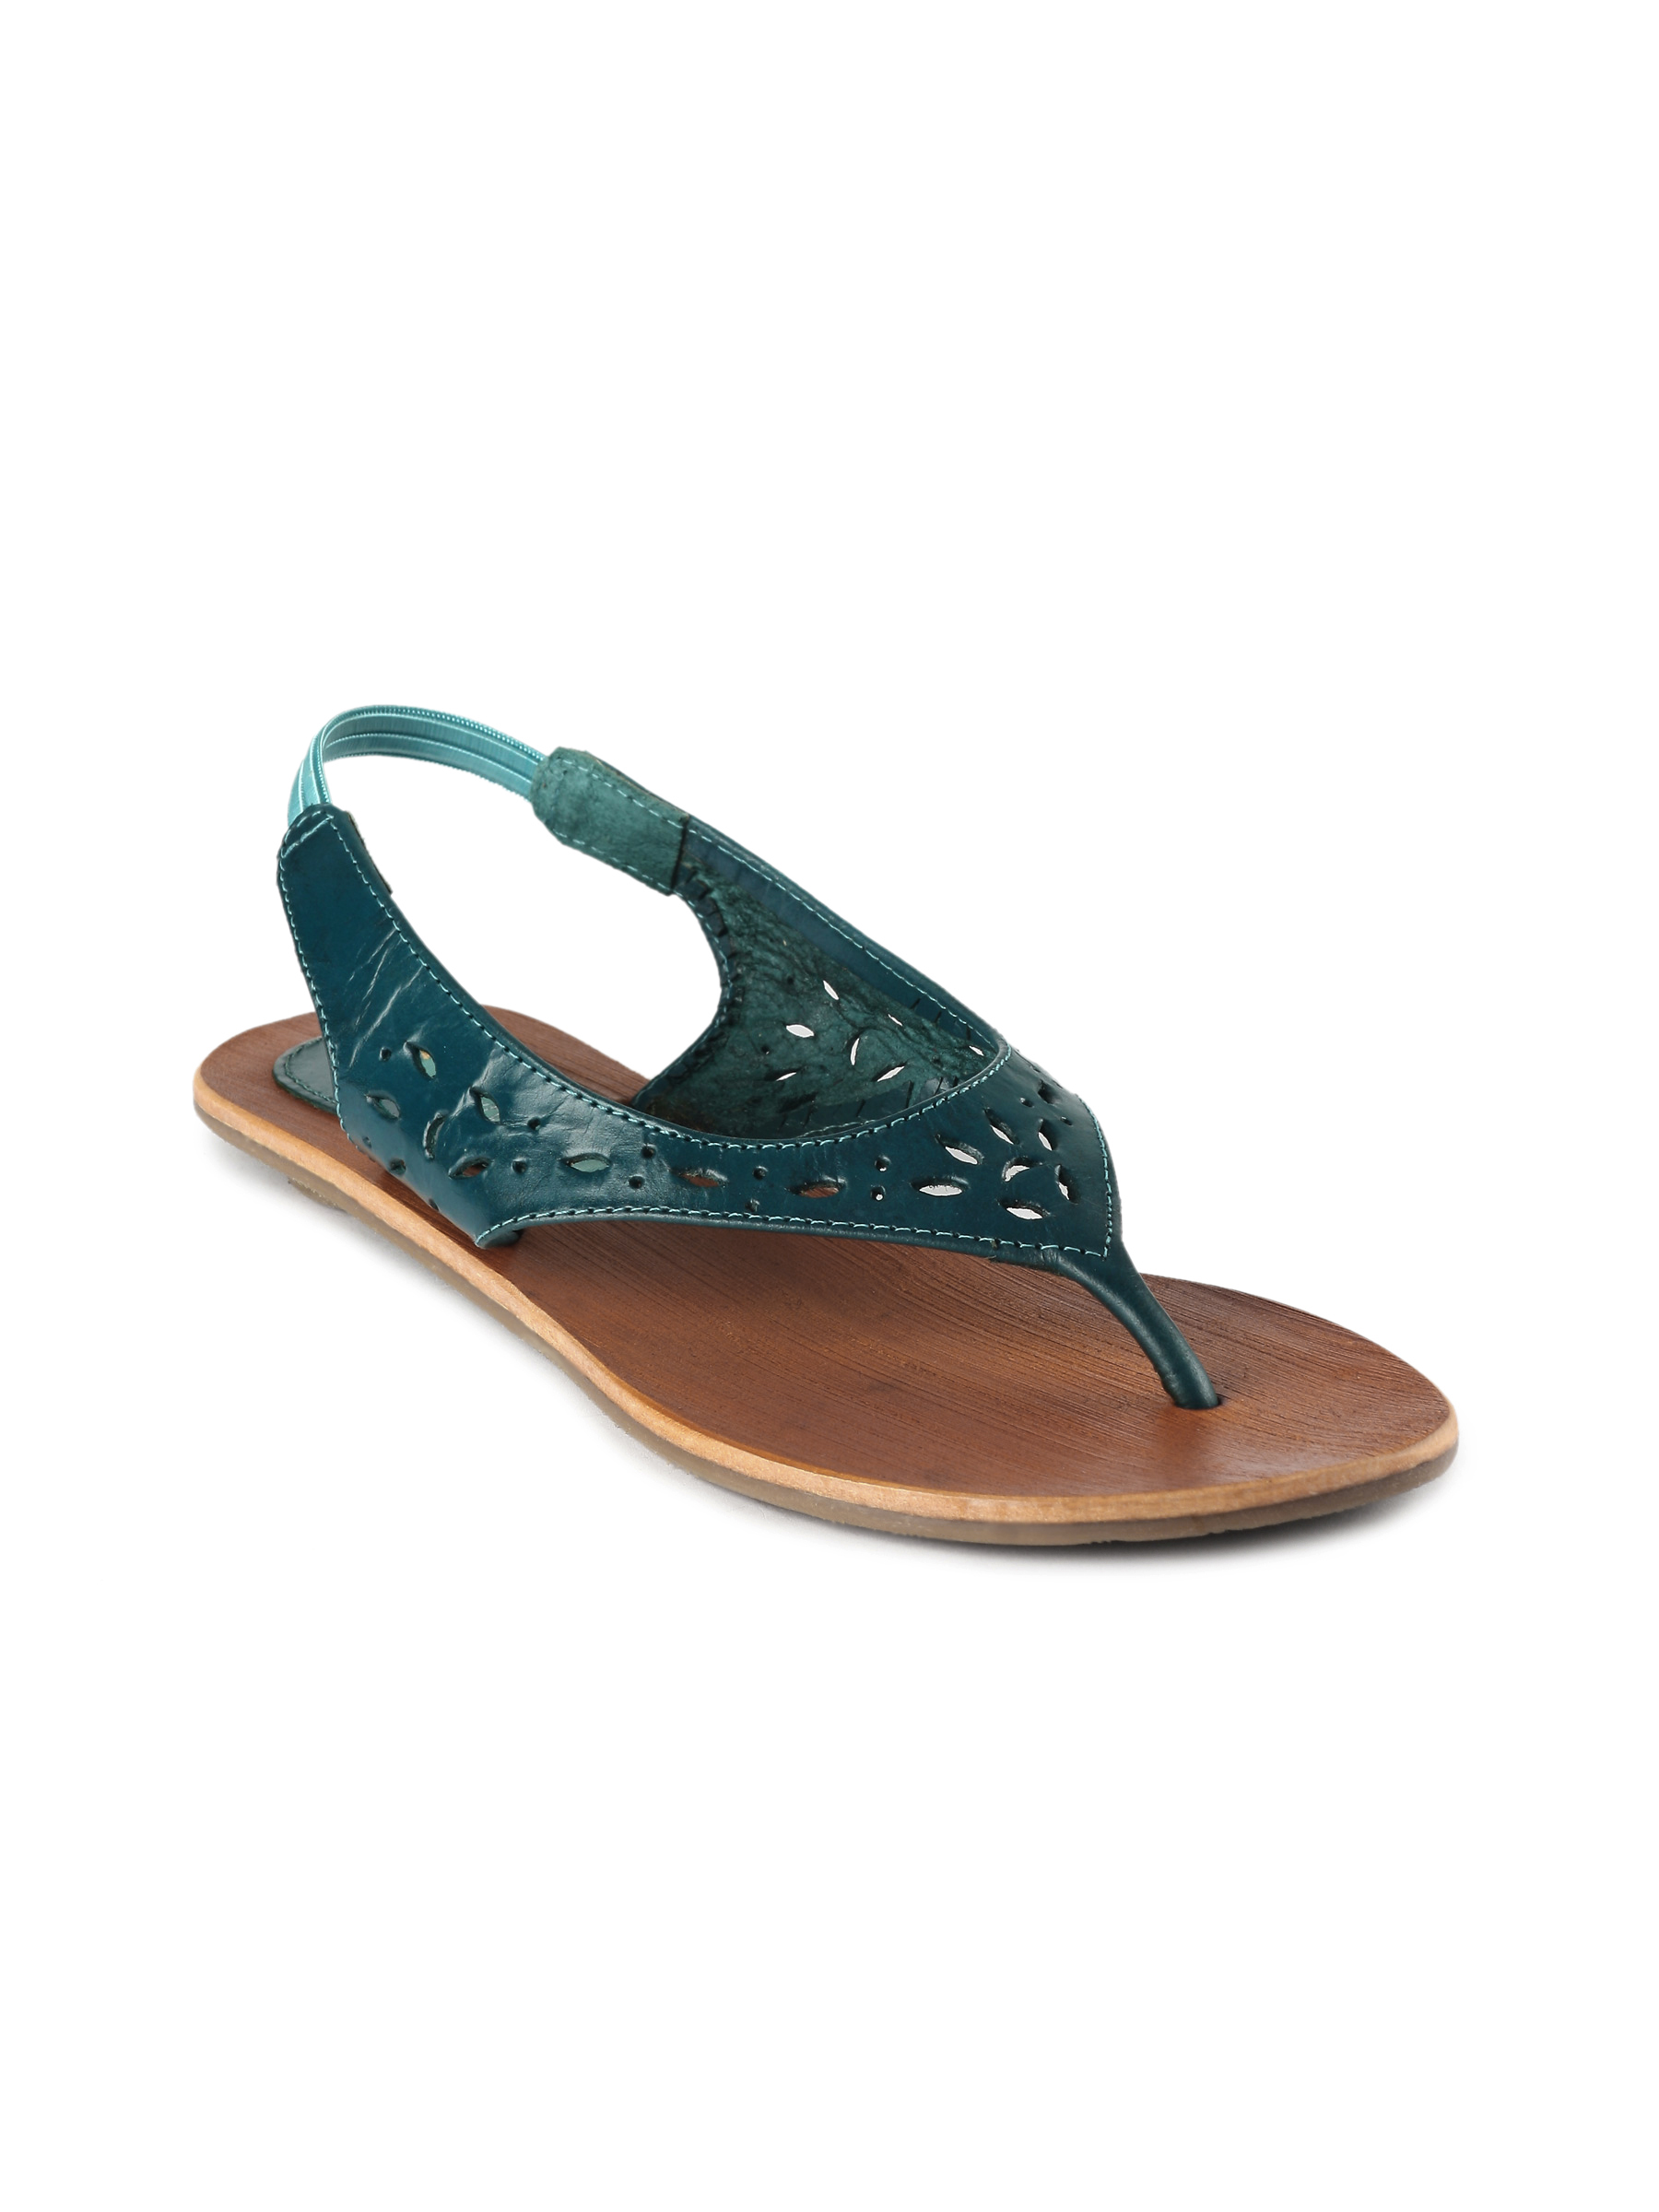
Catwalk Women Casual Teal Sandal
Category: Footwear / Shoes / Flats
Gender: Women
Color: Teal
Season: Winter 2015
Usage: Casual